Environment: real
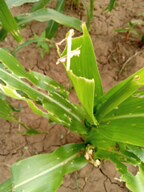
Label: fall_armyworm